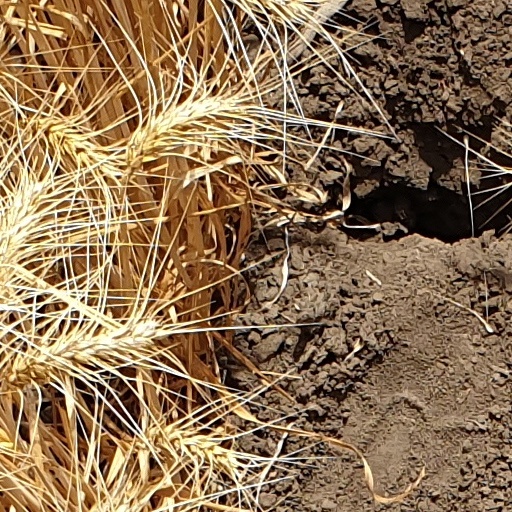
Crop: wheat